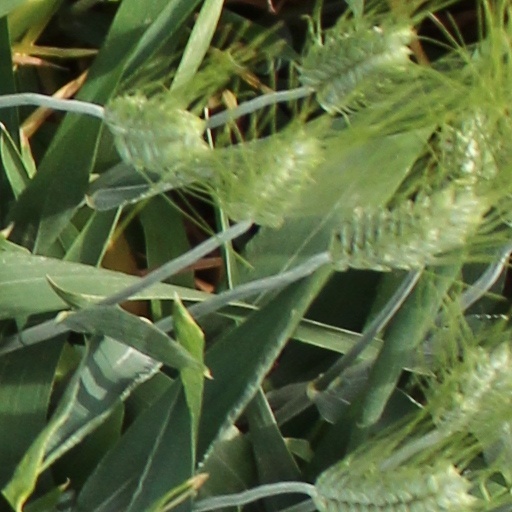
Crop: wheat